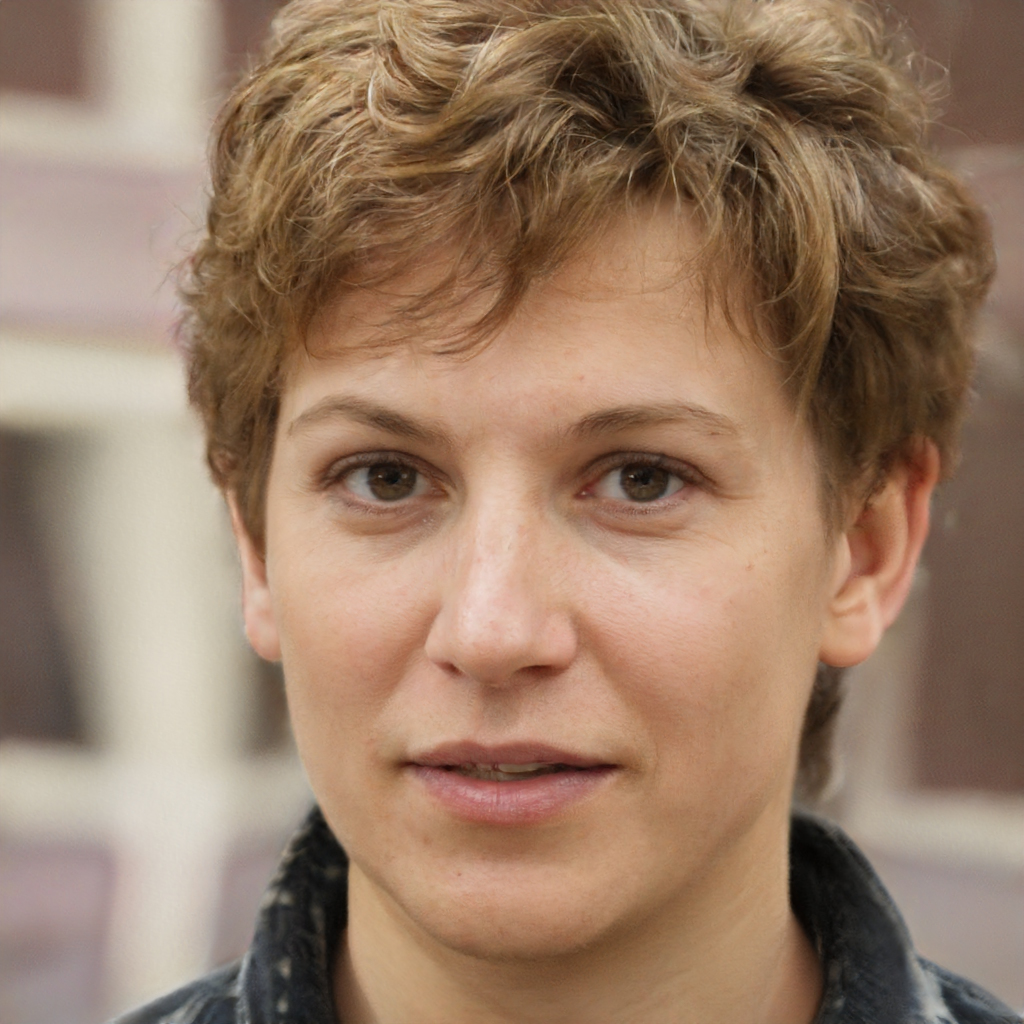
Gender: Female